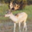
Label: deer